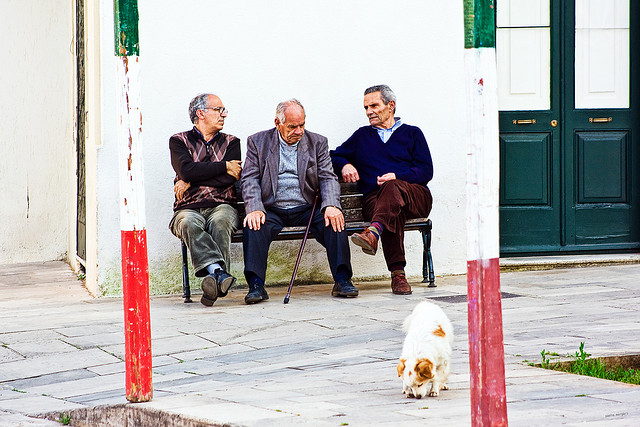
user: Given an image and a question. Answer the question in a short answer. Question: Who is the designer of the jacket worn by the man sitting in the middle of the bench? Short Answer:
assistant: armani